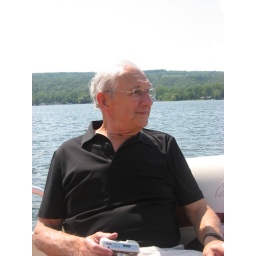
Dad in boat on Honeoye lake